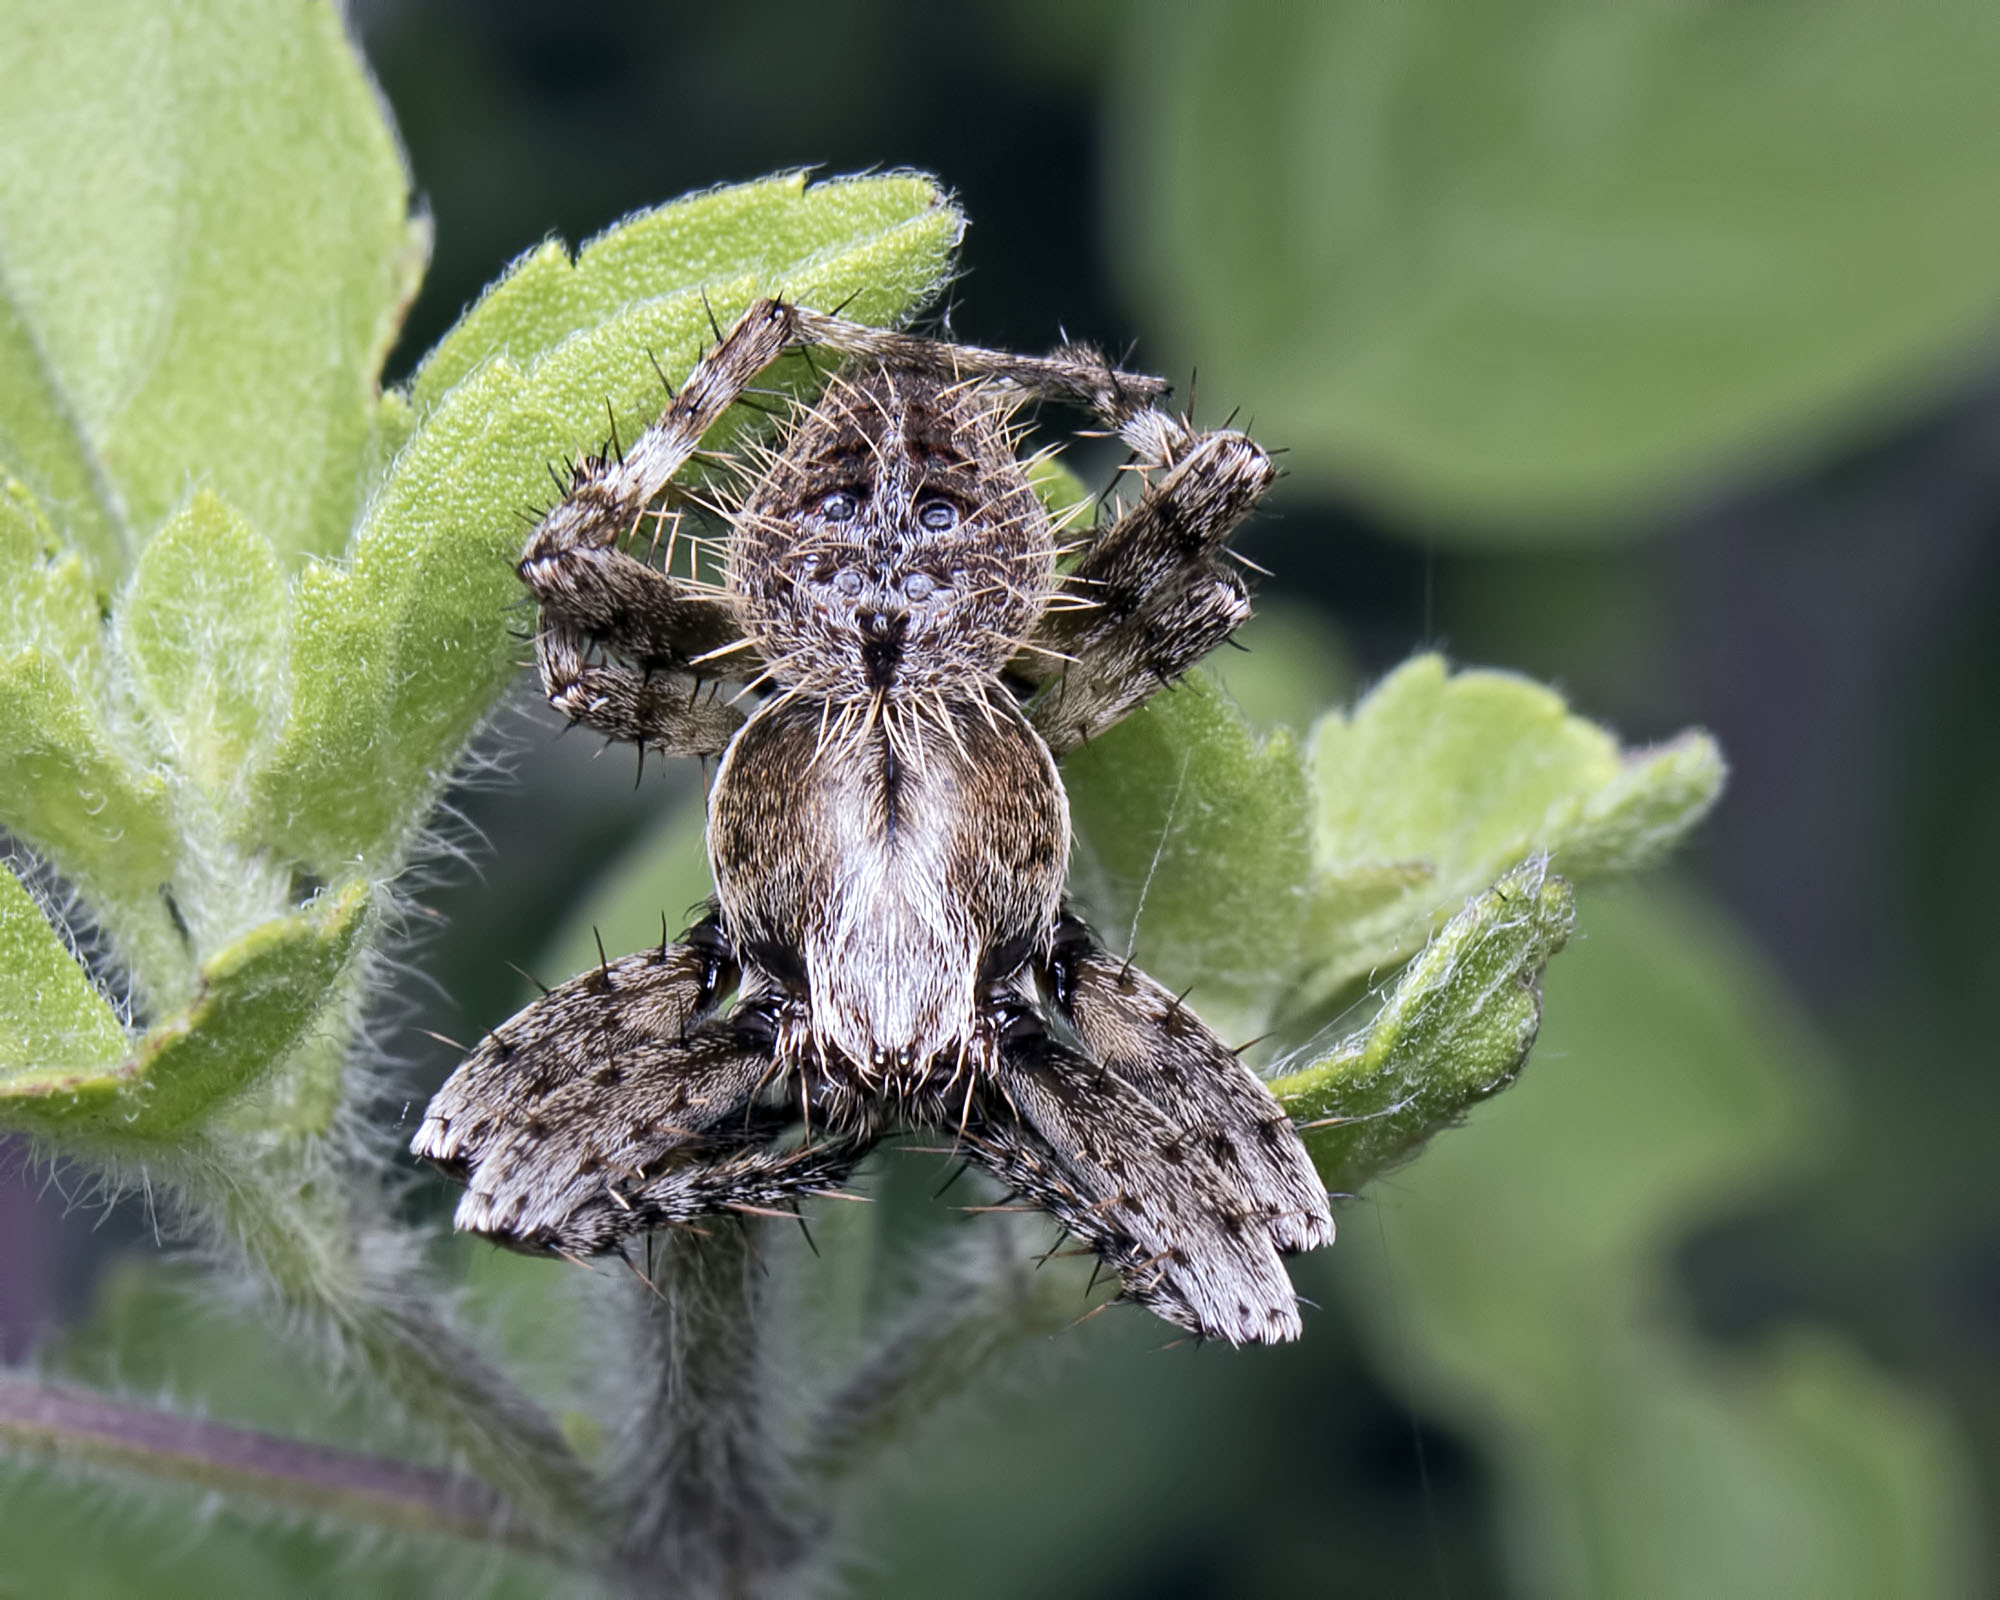
nature, flower, wildlife, insect, fauna, invertebrate, close up, spider, arachnid, india, arthropoda, arachnida, araneae, araneomorphae, ariansuresh, skanfarmhouse, andhrapradesh, animalia, opisthothelae, otherextensiontube31mm, araneidae, entelegynae, neocribellatae, araneoidea, orbweaver, neoscona, neosconapunctigera, araneinae, mangorini, macro photography, arthropod, european garden spider, wolf spider, araneus, orb weaver spider